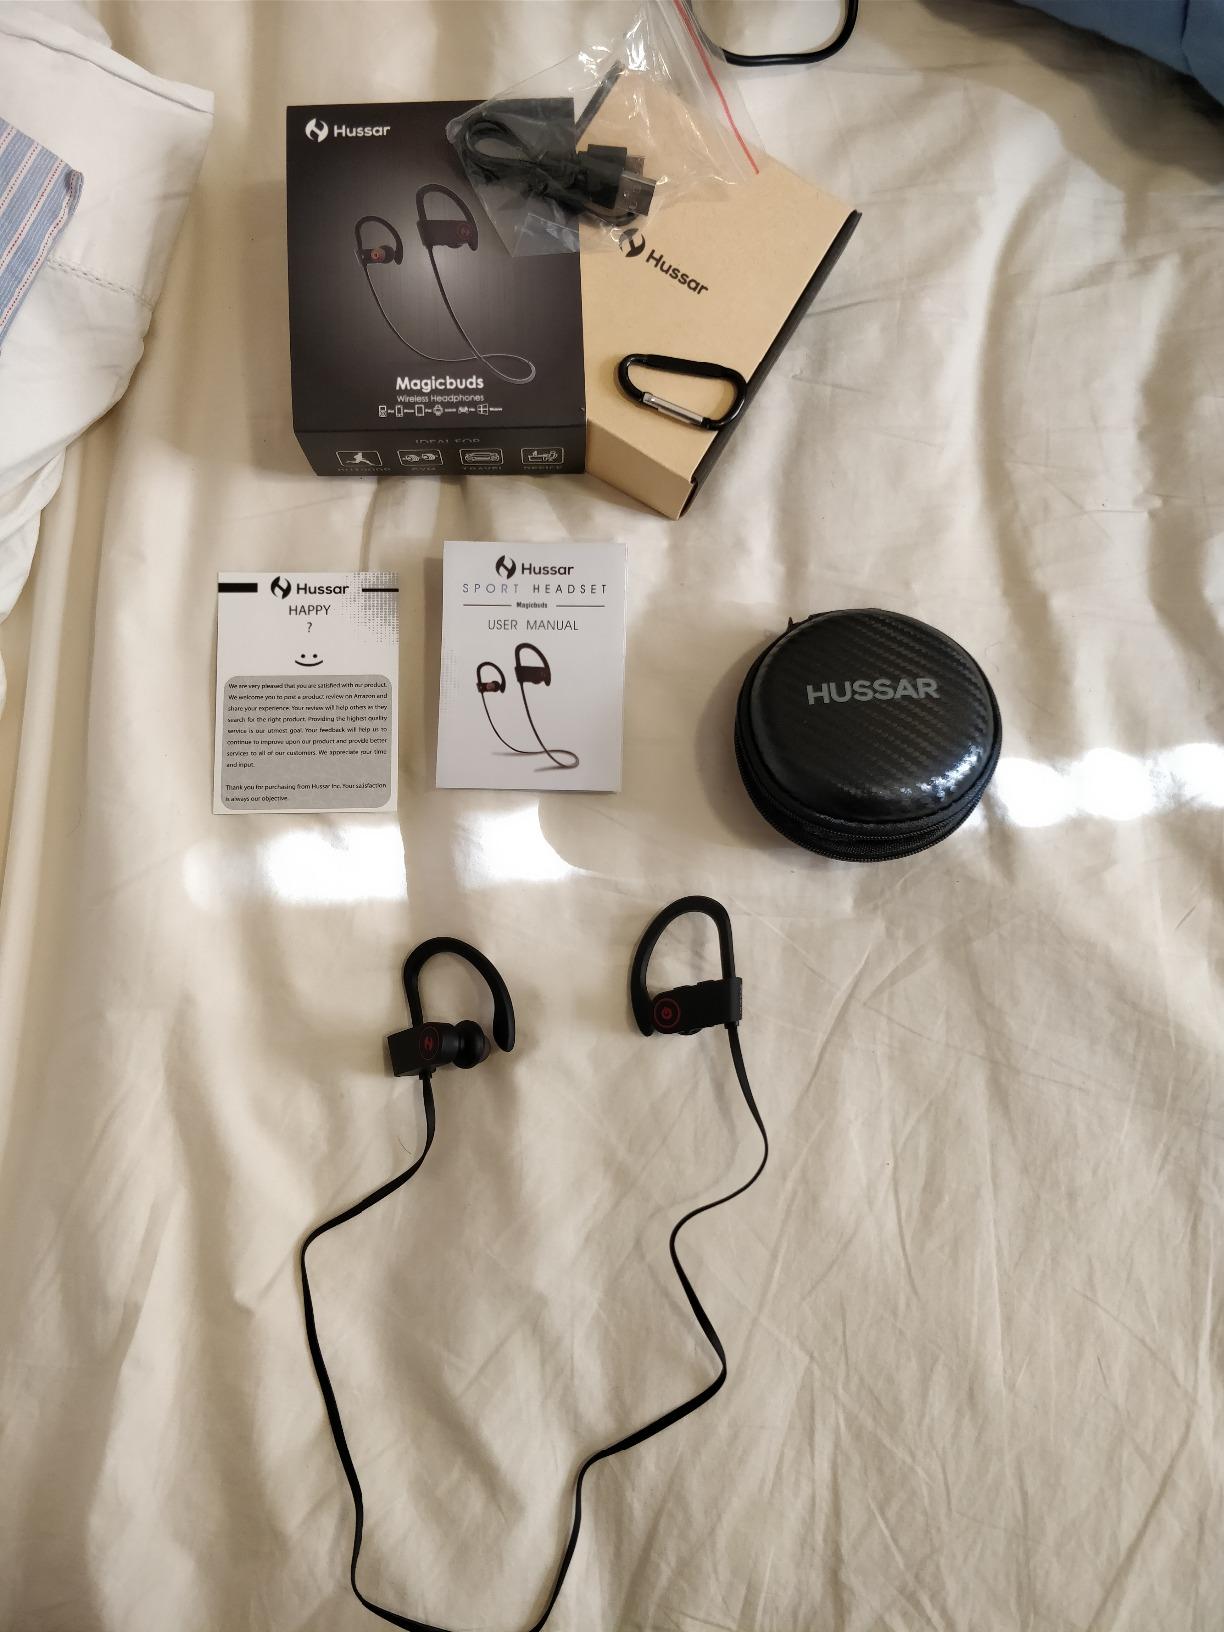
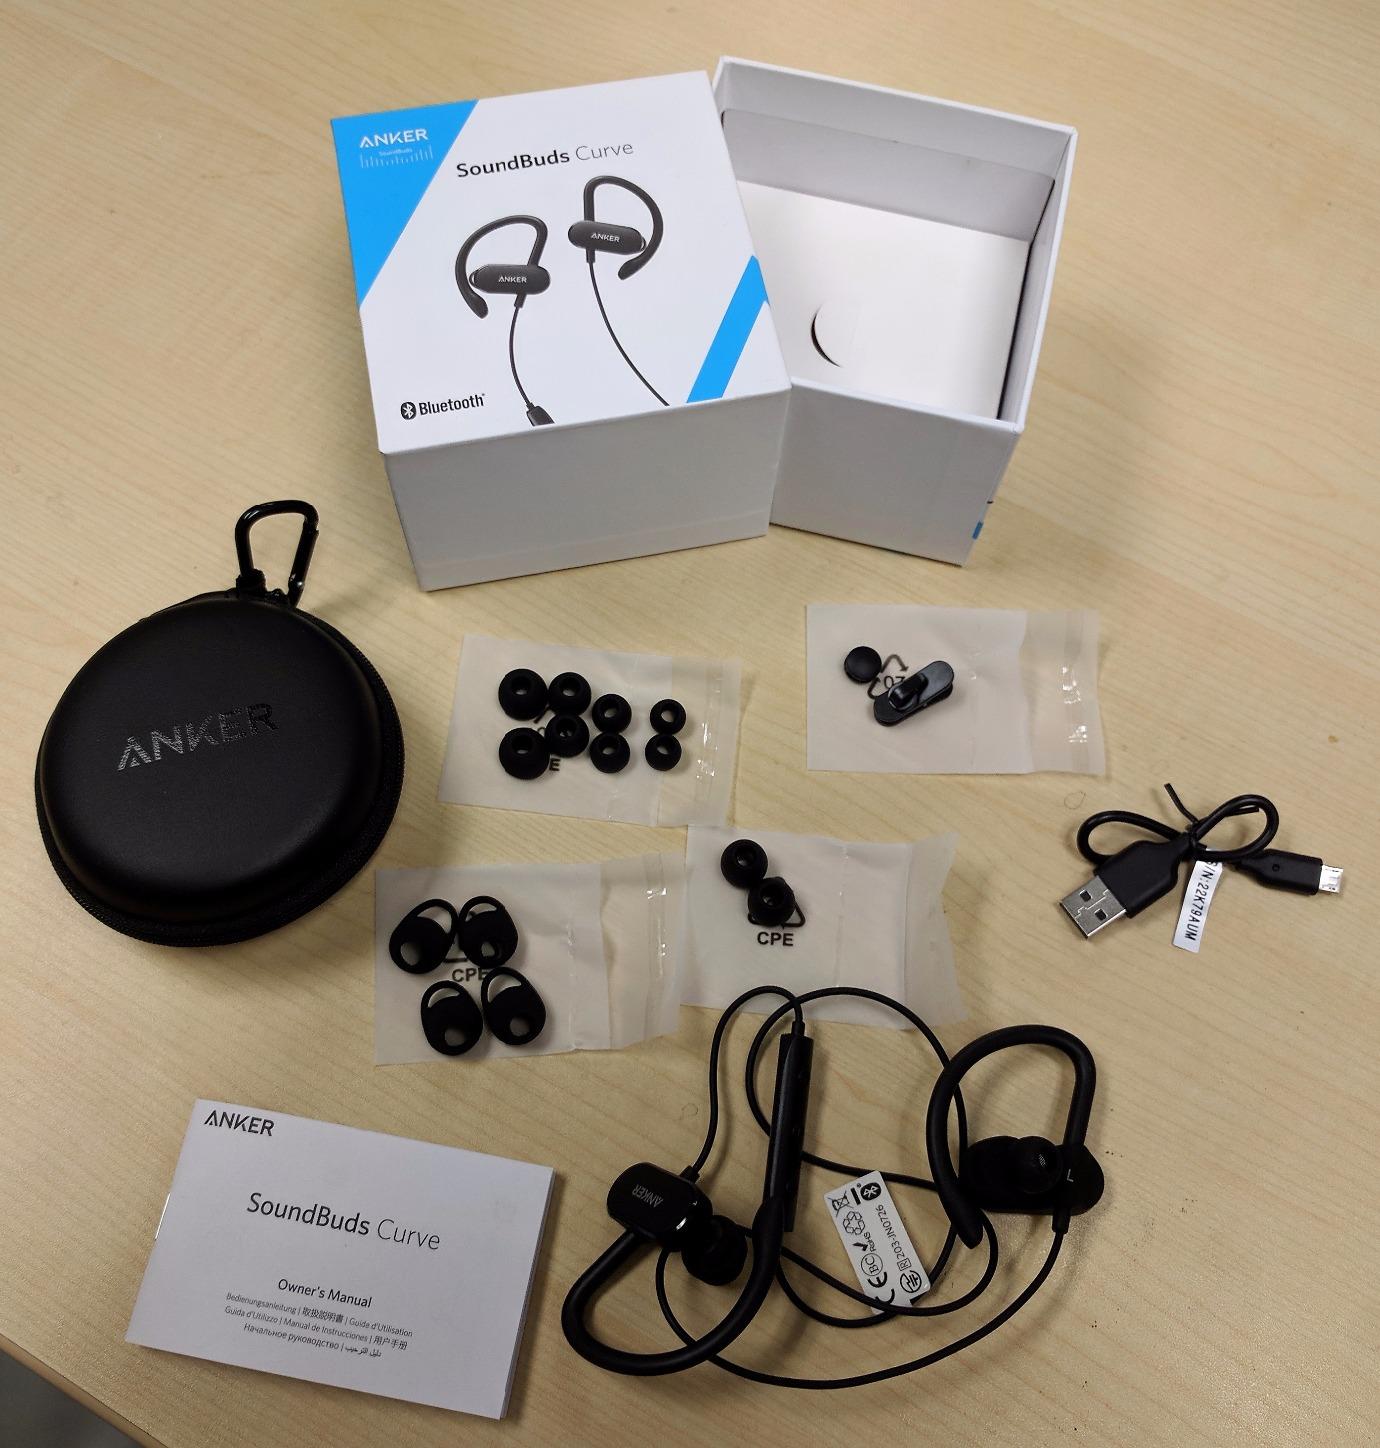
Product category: headphones
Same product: no